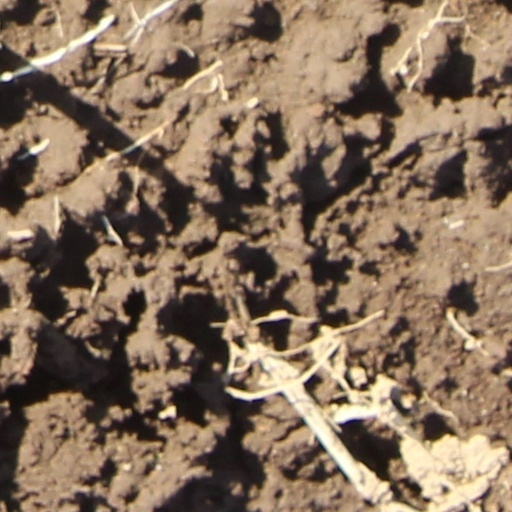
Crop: wheat